Soil salinity control

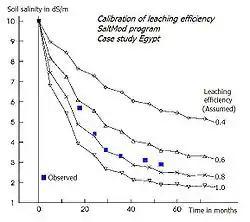
Leaching curves, calibrating leaching efficiency

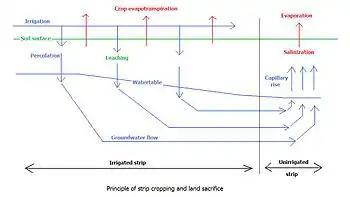
Hydrological principles of "strip cropping" to control the depth of the water table and the soil salinity

Land drainage for soil salinity control is usually by horizontal drainage system (figure left), but vertical systems (figure right) are also employed.